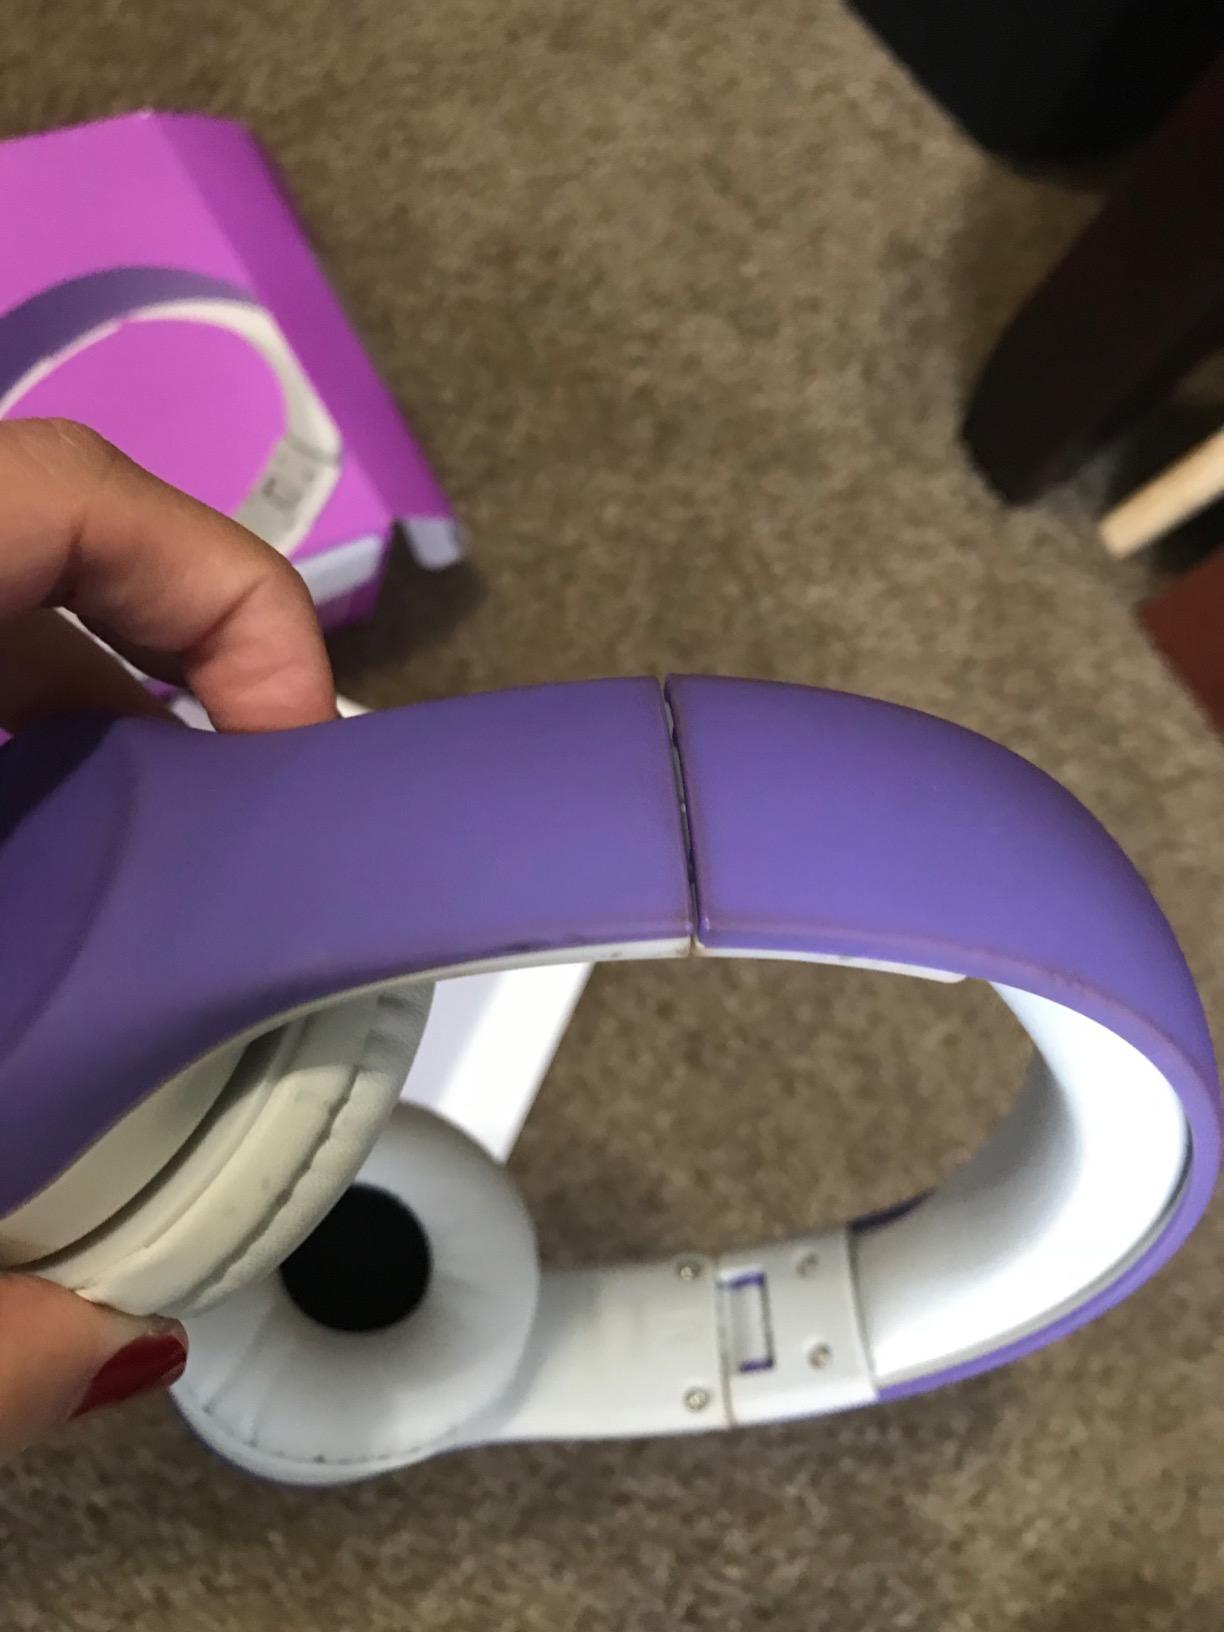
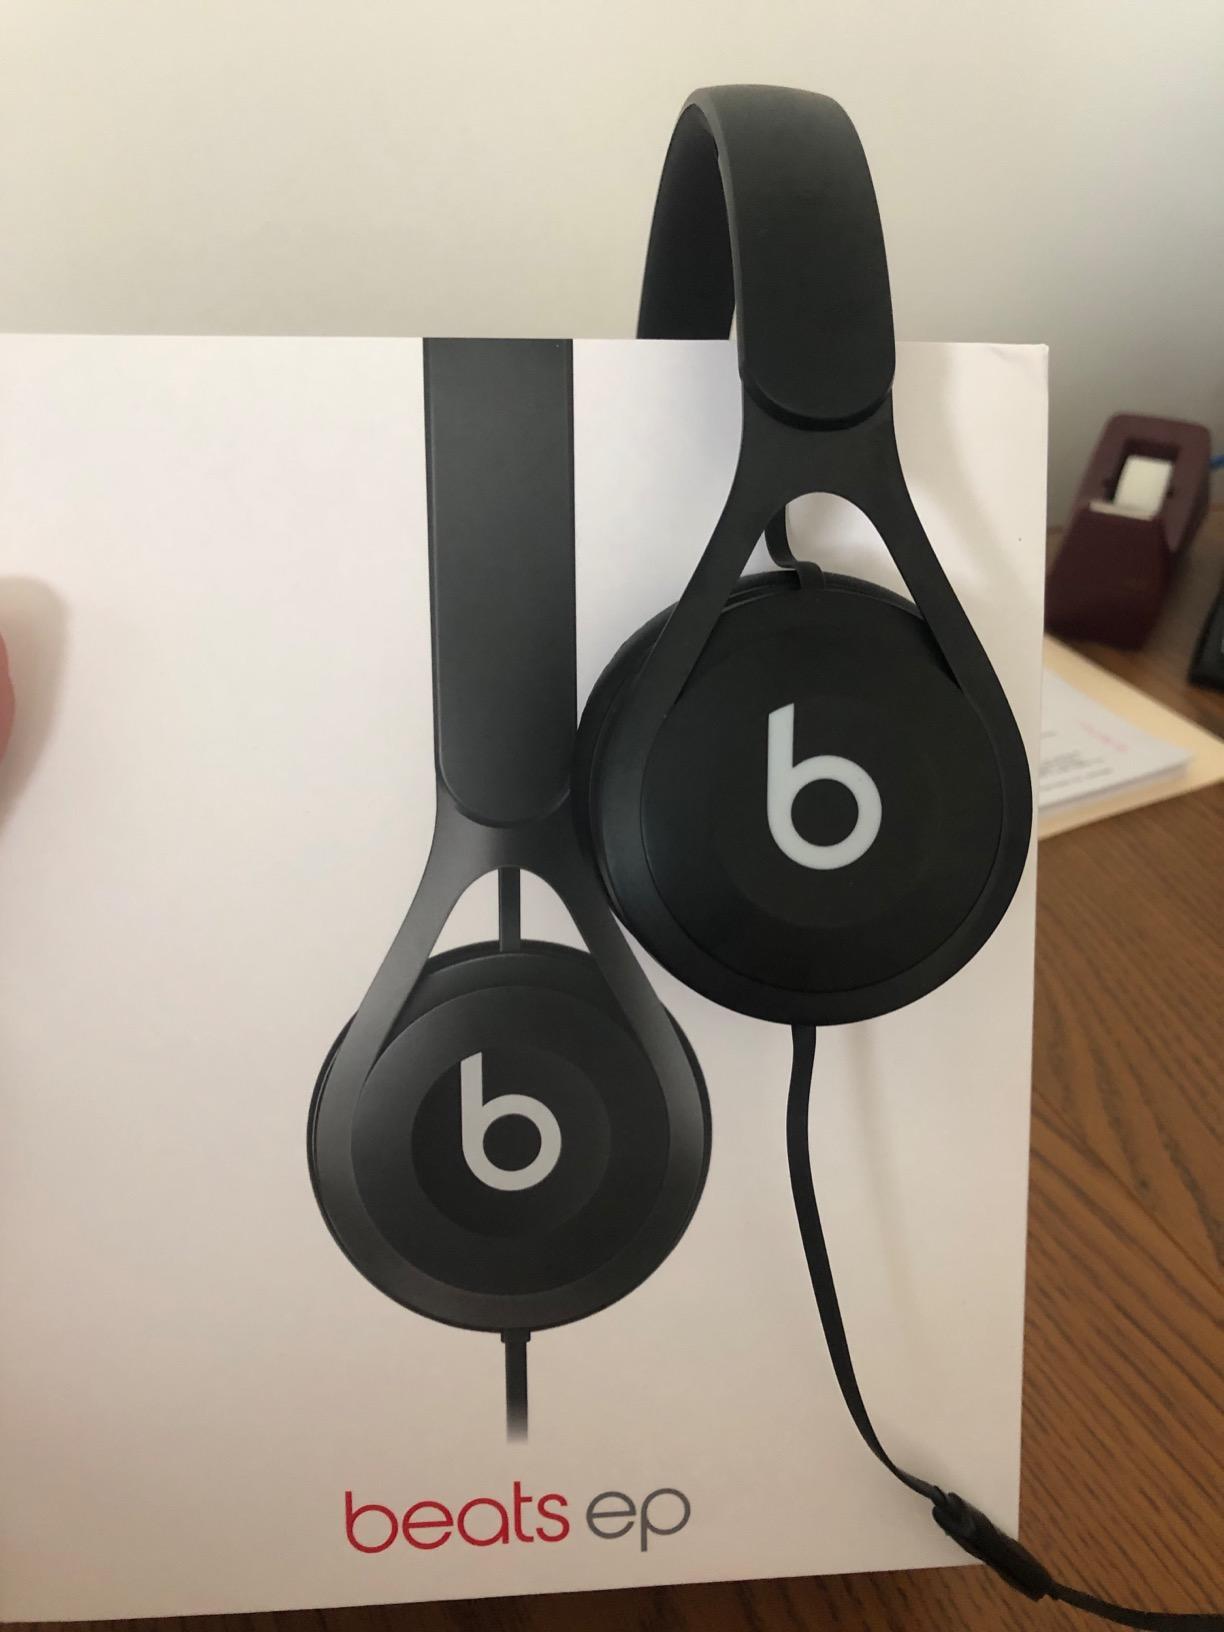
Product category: headphones
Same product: no